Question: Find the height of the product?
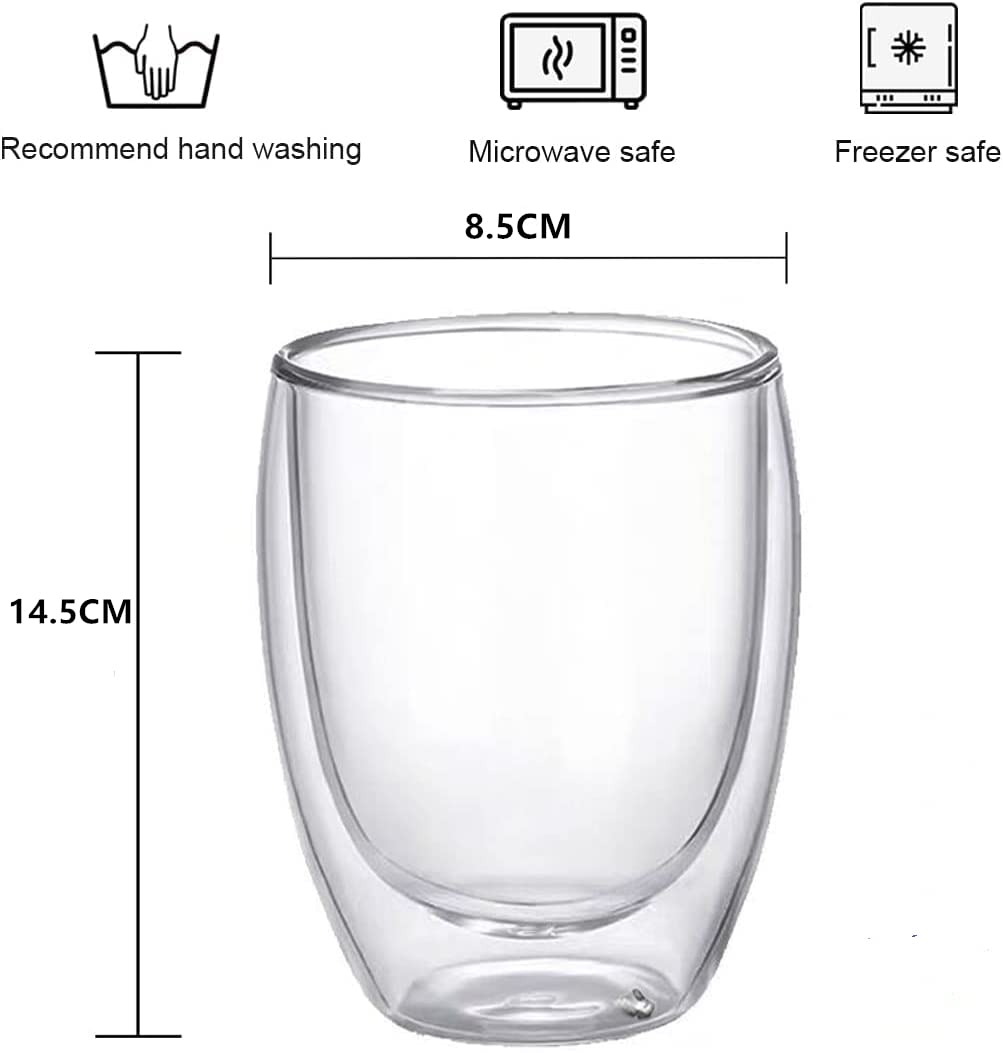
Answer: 14.5 centimetre